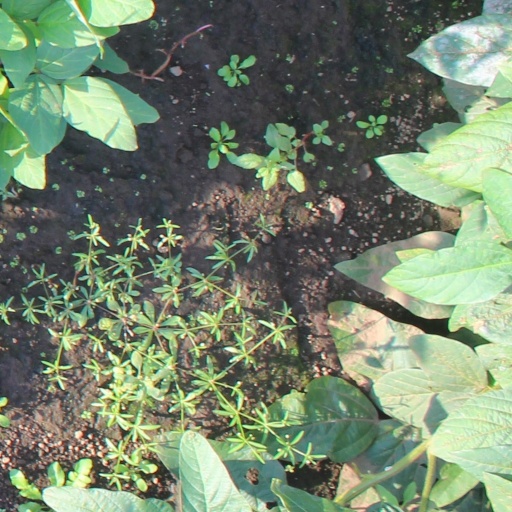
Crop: soybean